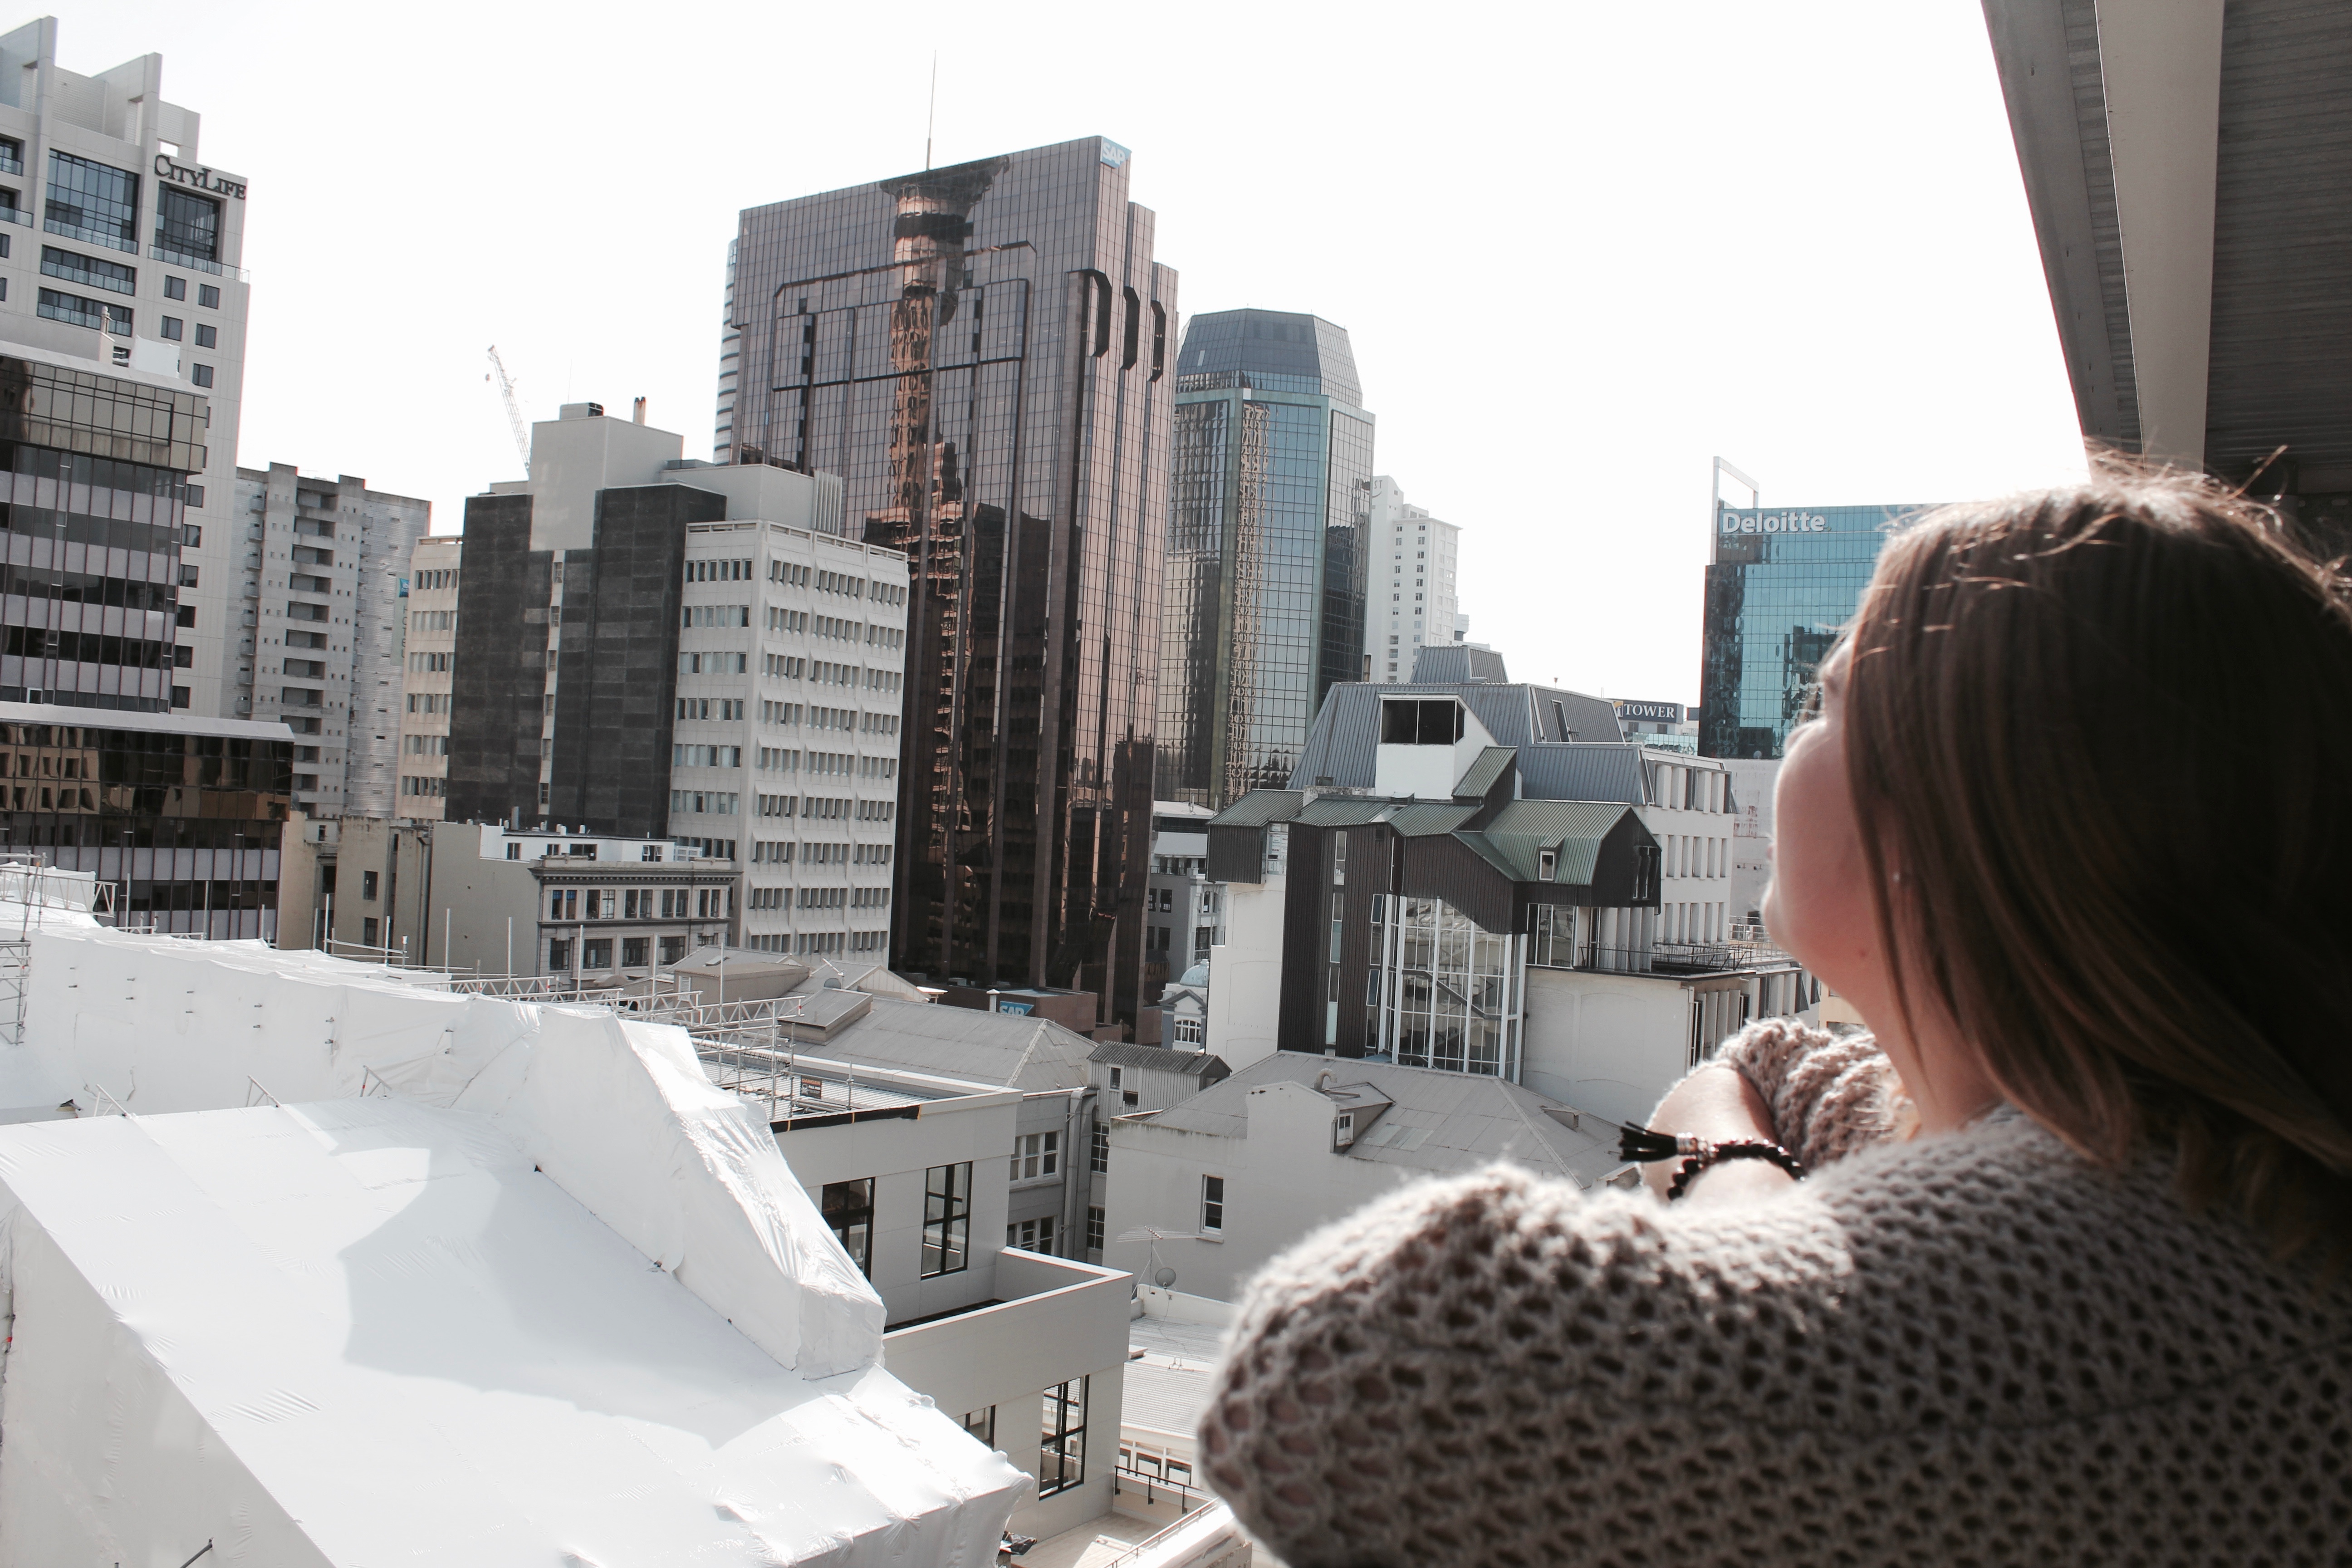
skyline, city, skyscraper, downtown